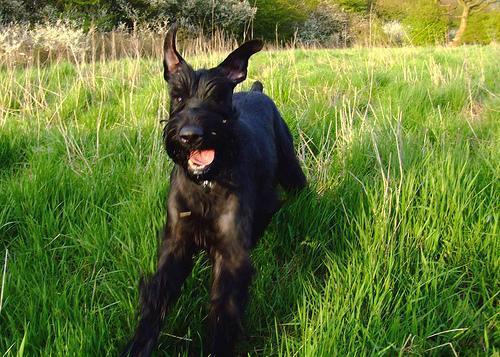
giant_schnauzer